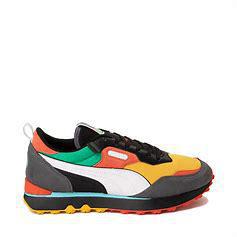
Brand: Puma
Model: Future Rider